Golconda

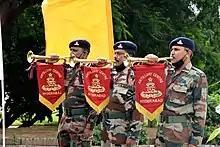
195th Gunners' Day celebration at Golconda Artillery Centre, Hyderabad, 28 September 2021

The tombs of the Qutub Shahi sultans lie about one kilometre north of Golconda's outer wall. These structures are made of beautifully carved stonework, and surrounded by landscaped gardens. They are open to the public and receive many visitors. It is one of the famous sight-seeing places in Hyderabad.